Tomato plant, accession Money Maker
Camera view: tilt-top (135 deg); turntable rotation: 330 degrees
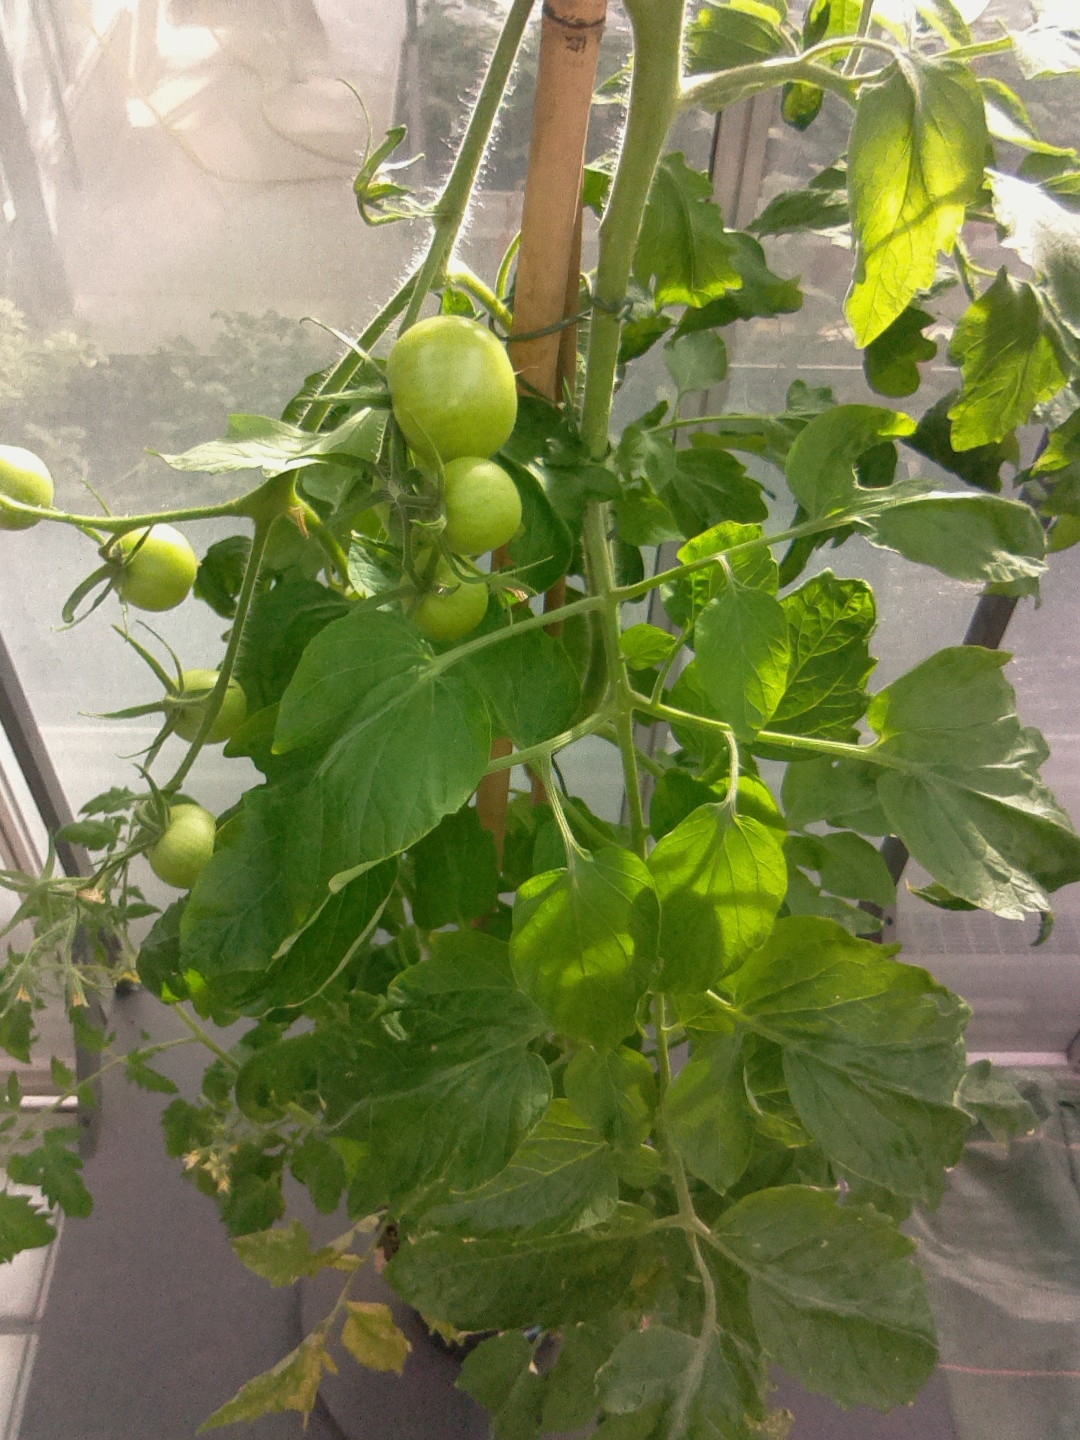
BBCH growth stage 72: 20%-30% of final fruit size